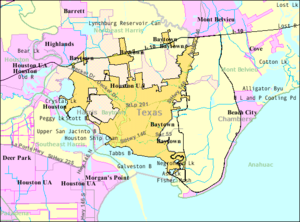
Baytown est une ville américaine majoritairement dans le comté de Harris et partiellement dans le comté de Chambers au Texas. Elle est située sur les côtes du golfe du Mexique et fait partie de l'aire métropolitaine de Houston-Sugar Land-Baytown.